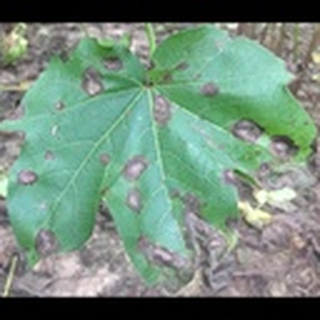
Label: cotton_target_spot